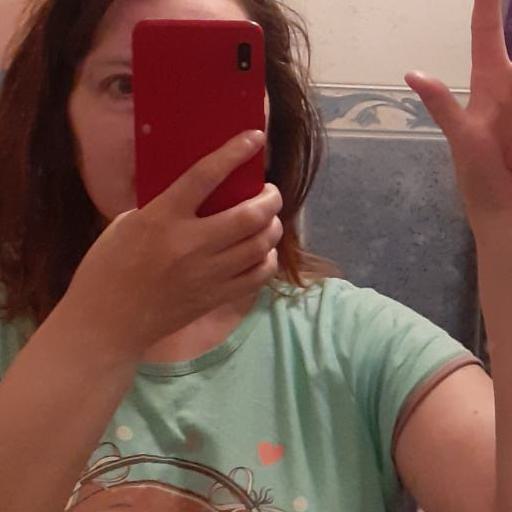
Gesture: no_gesture